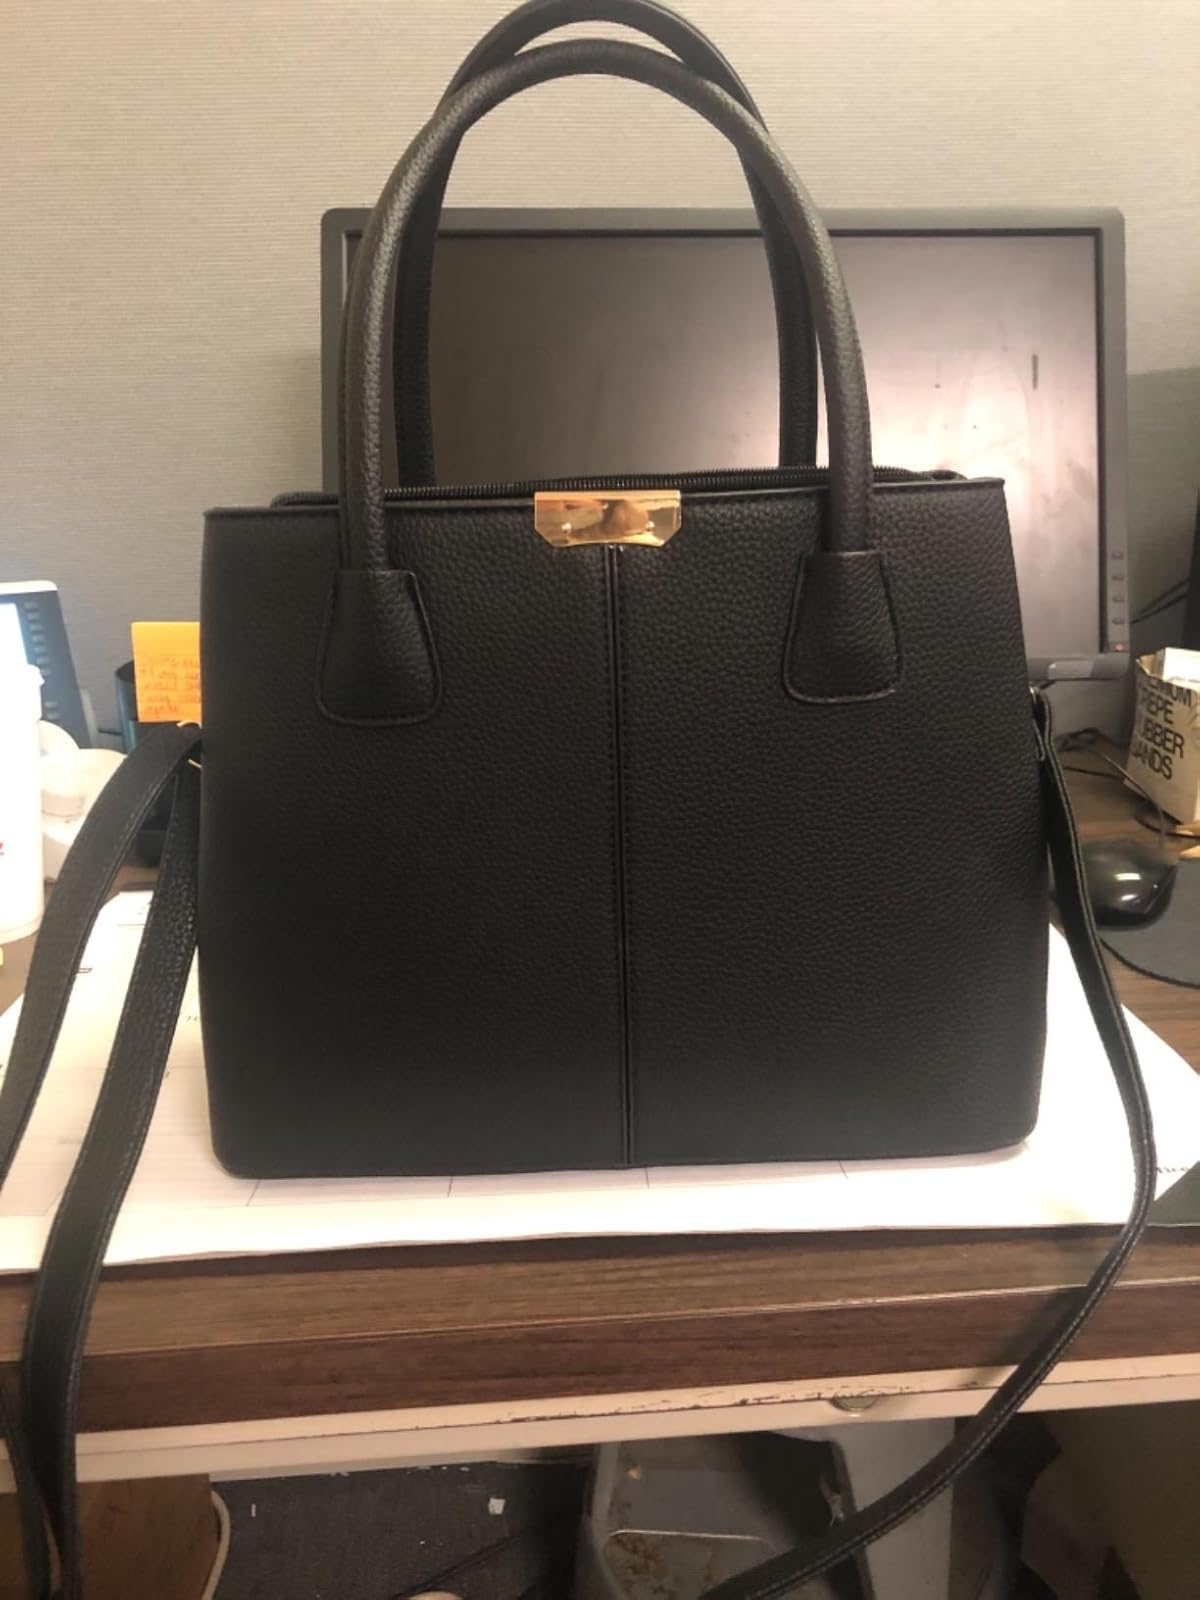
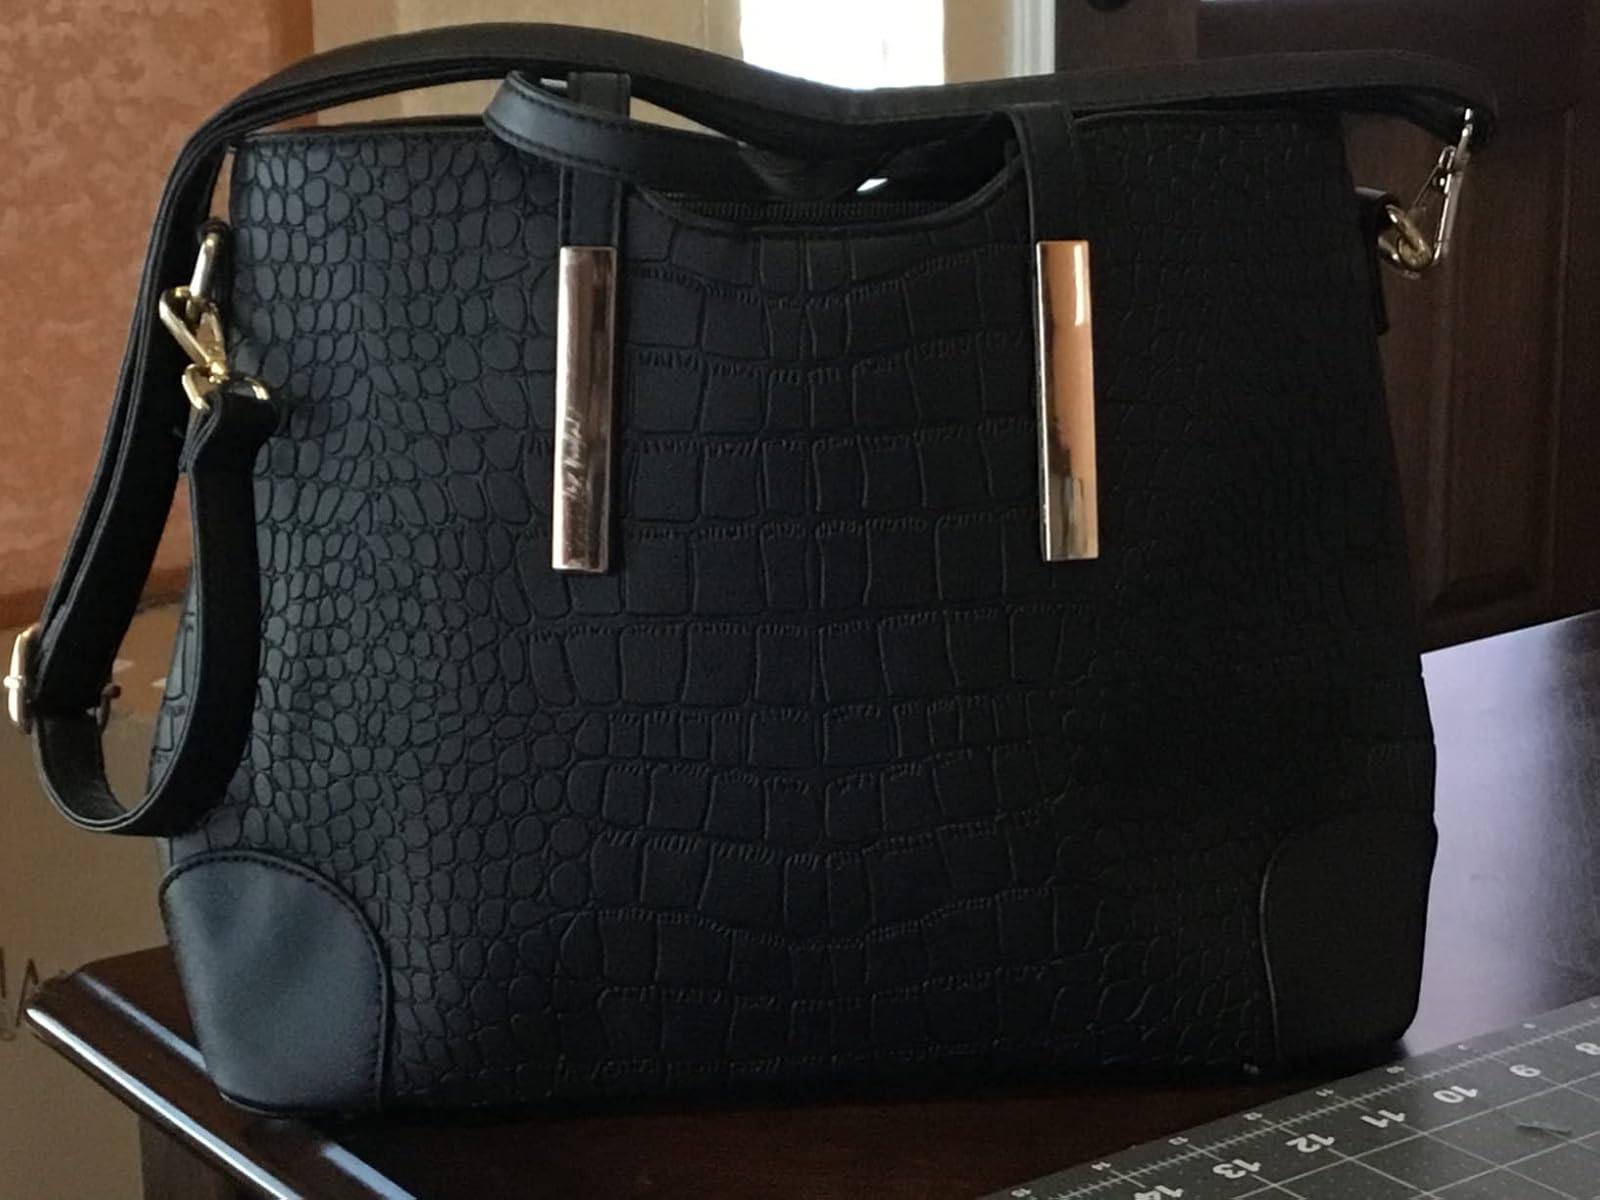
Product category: accessories_handbag
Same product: no